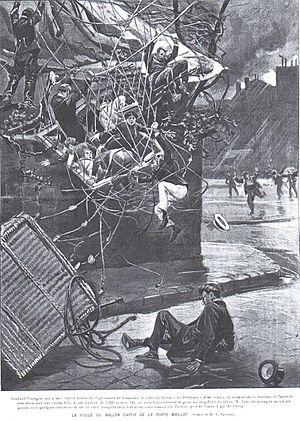
Ballon Captif Porte Maillot la chute de 1904
Cette page concerne l'année 1904 du calendrier grégorien.
Le ballon captif est un type d'aérostat, un ballon relié au sol par un câble et piloté par un aérostier.